Wave power in Australia

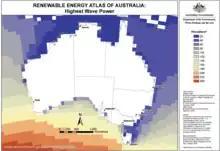
Wave Power in kilowatts/square metre in the waters around Australia

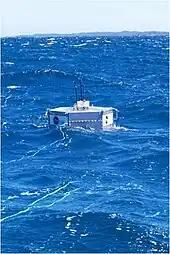
Protean Energy Wave Energy Converter prototype trial, 2008

Wave power in Australia is being developed as the country has a long and largely deep-water coastline. It is one of several regions of the world where wave power projects are being considered. Australia has great potential for wave energy because strong Southern Ocean winds generate consistently large waves ideal for wave energy production. The main challenges are capital cost and withstanding damage from harsh ocean conditions.